St. Johns River

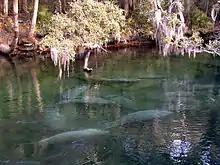
Manatees spend the winter months in Blue Spring and are protected by the Hontoon Island State Park.

The river turns north again as it rolls through a basin spreading across Putnam, Lake, and Marion Counties, and the western part of Volusia County. Slightly north of the Wekiva River is Blue Spring, the largest spring on the St. Johns, producing over a day. Florida springs stay at an even temperature of throughout the year. Because of this, Blue Spring is the winter home for West Indian manatees ("Trichechus manatus latirostris"), and they are protected within Blue Spring State Park. Manatees are large, slow-moving herbivorous aquatic mammals whose primary threats are human development and collisions with swiftly moving watercraft. Many parts of the St. Johns and its tributaries are no-wake zones to protect manatees from being critically or fatally injured by boat propellers. Human interaction with manatees in Blue Spring State Park is forbidden.